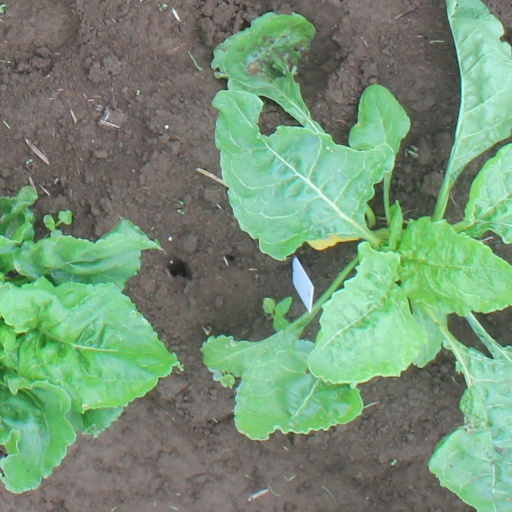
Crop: sugar beet